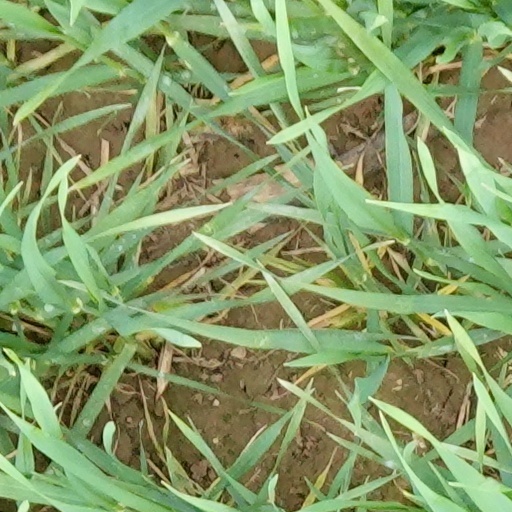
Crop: wheat